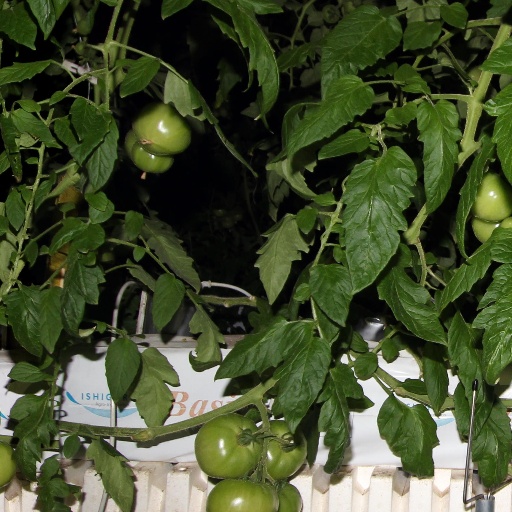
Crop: tomato